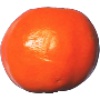
Label: Clementine 1